Vetta

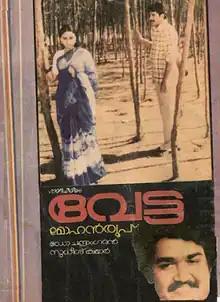
Official poster

Vetta is a 1984 Indian Malayalam-language drama film directed by Mohanroop. It stars Mohanlal, Mammootty, Sreenivasan, Adoor Bhasi, and Balan K. Nair in major roles. The musical score was composed by M. G. Radhakrishnan.